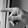
ASL letter: P